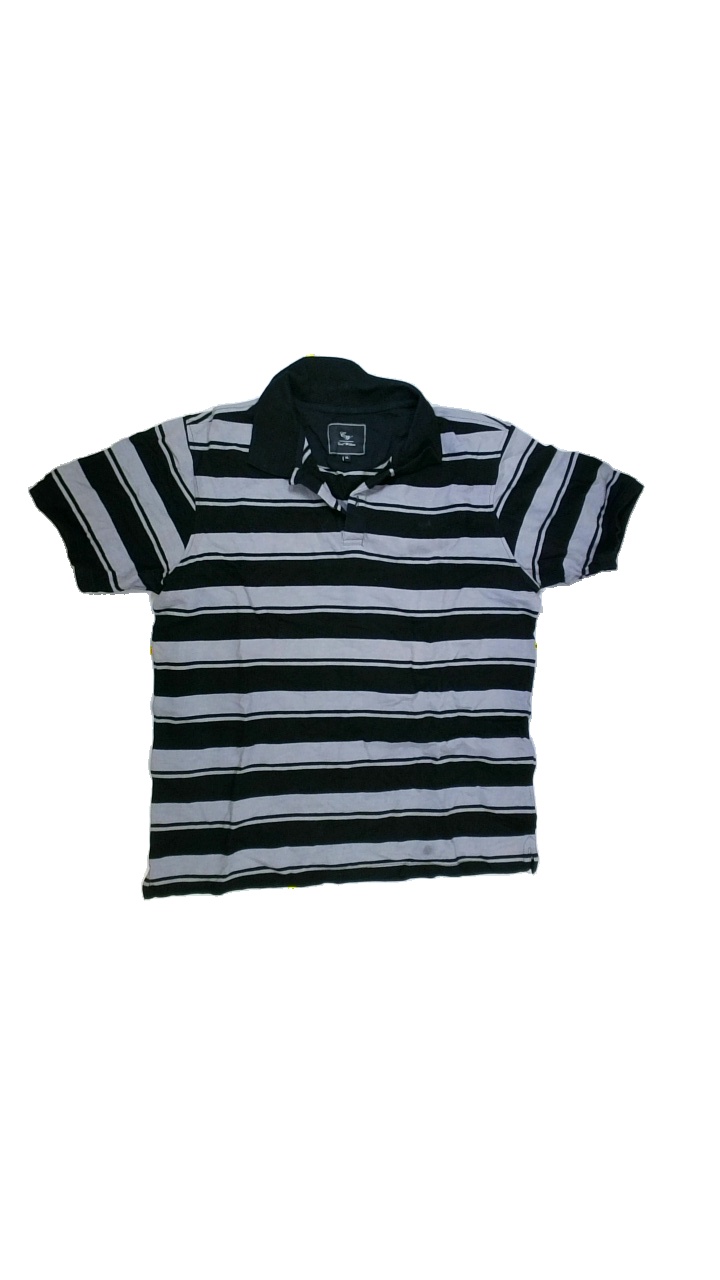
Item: T-shirt (Men)
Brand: Carl William
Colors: Black, Grey
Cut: Regular
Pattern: Striped
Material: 100%cotton
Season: Autumn
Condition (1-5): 3
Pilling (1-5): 4
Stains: Major
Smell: Minor
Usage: Export
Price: <50